Minnie A. Caine

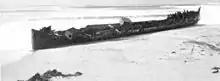
Charred remains of the "Minnie A. Caine", December 24, 1939

For the 1917 voyage to Australia, Captain G. Nelson was replaced by Captain Nicholas Wagner. On August 19, the "Minnie A. Caine" arrived at Port Adelaide with of lumber and of gasoline. Unloading was scheduled to finish at the Corporation Wharf by September 4; however, at 6:30 p.m. on September 3, a fire erupted in the schooner's lower hold. The captain's wife and their three children made a hasty escape to a nearby hotel while the port's fire brigade, reinforcements from the city, the captain, and a few crew members fought the fire. The gasoline was safely jettisoned, but the fire was not contained until 10 p.m., when the firefighters were assisted by a heavy rain. The schooner was eventually half-sunk from the amount of water poured in to fight the fire, her masts resting on the surface of the wharf.